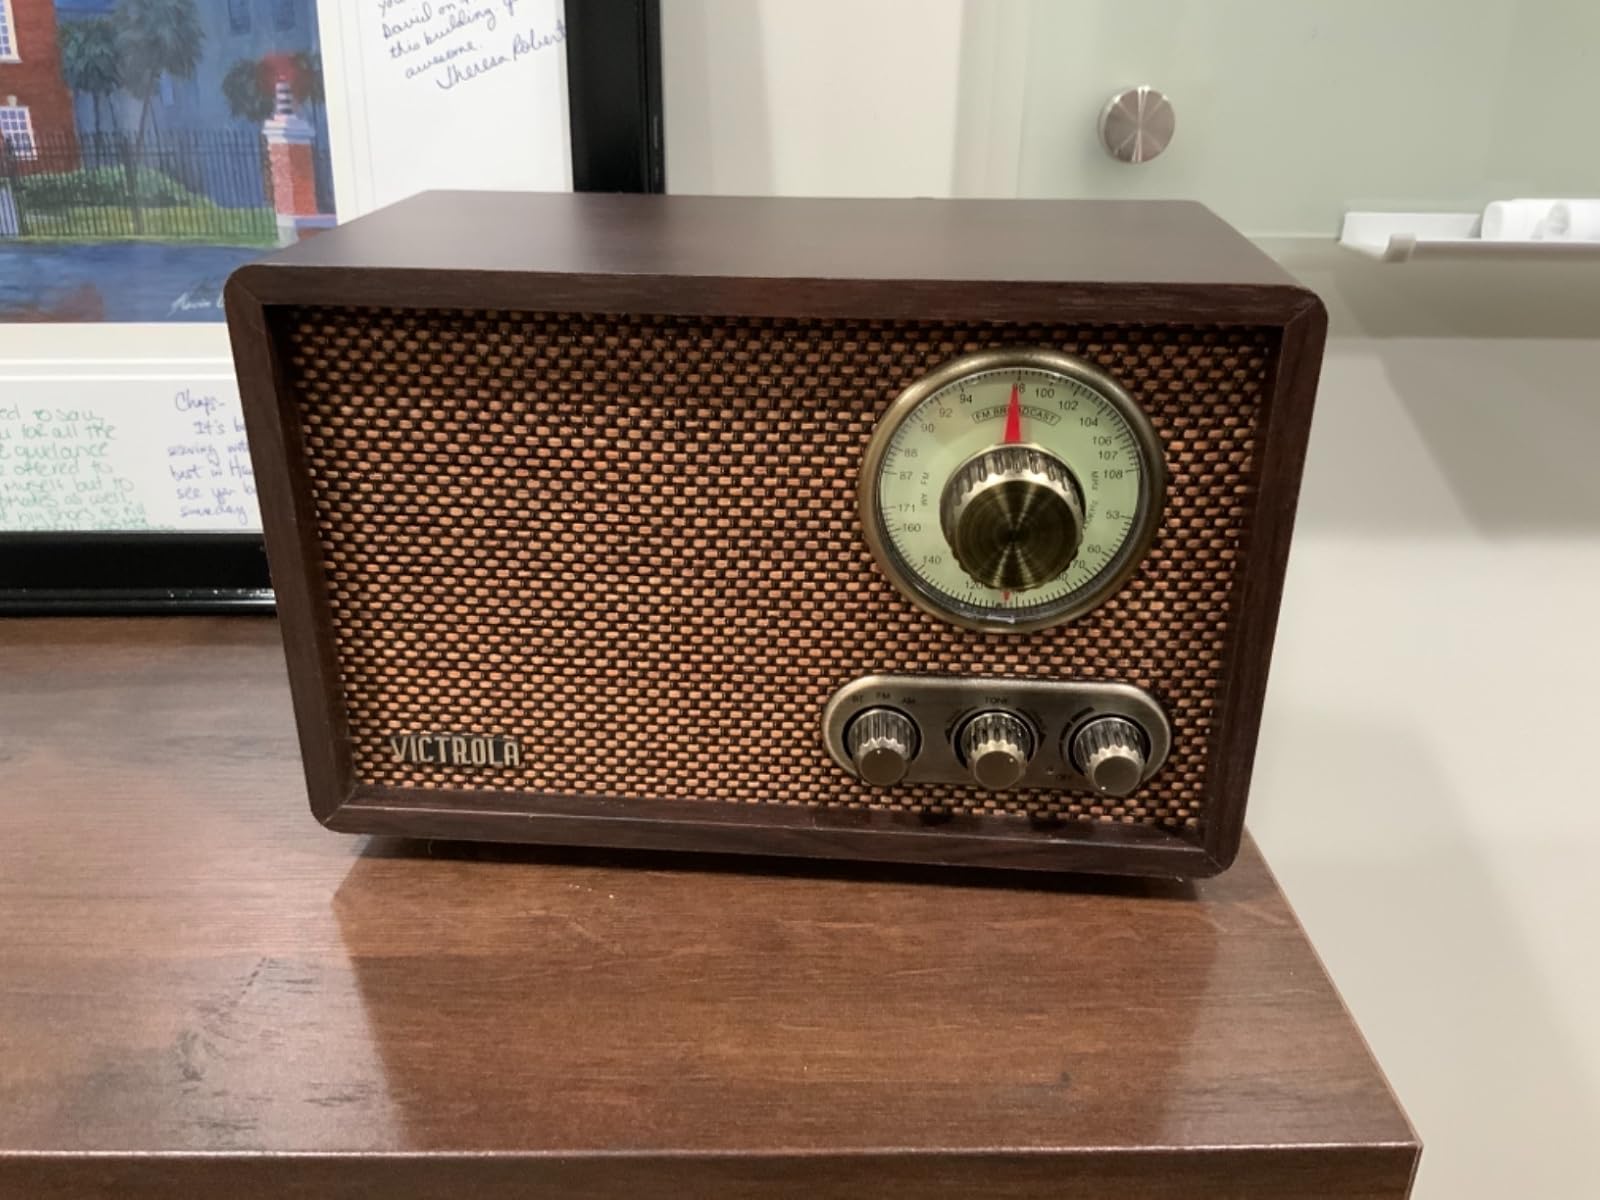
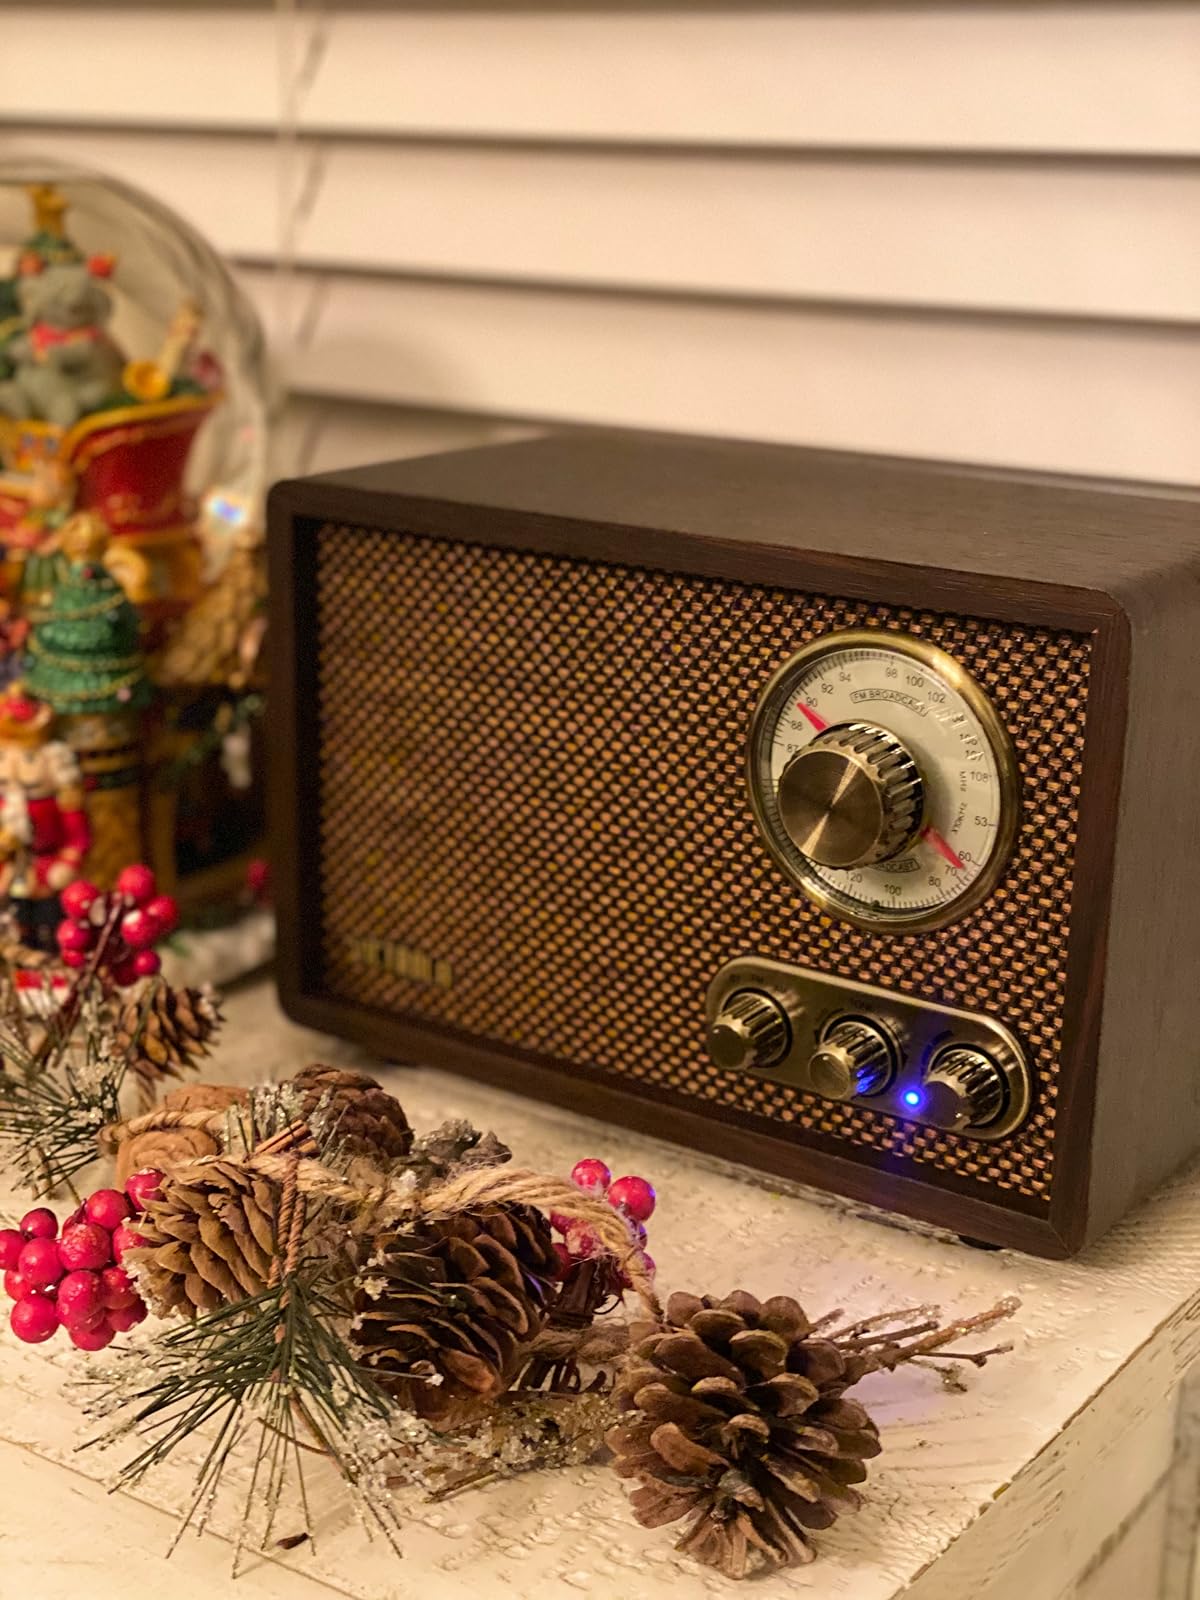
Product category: radio
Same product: yes